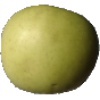
Label: Apple Golden 3